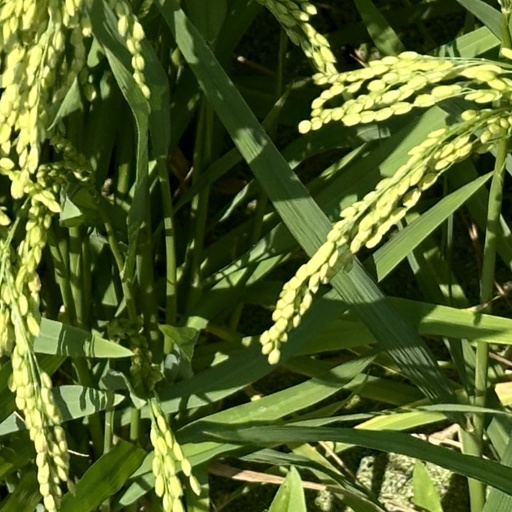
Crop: rice